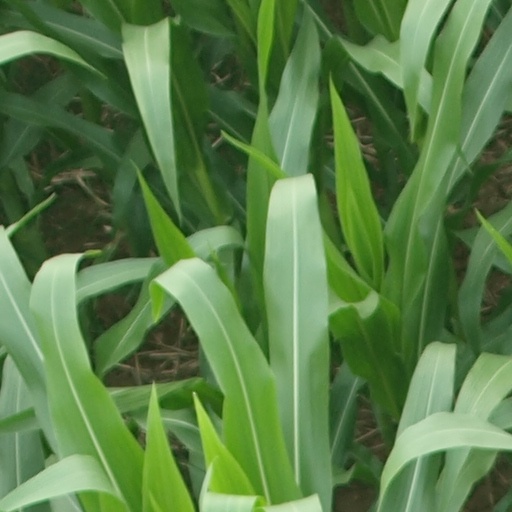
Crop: maize; corn